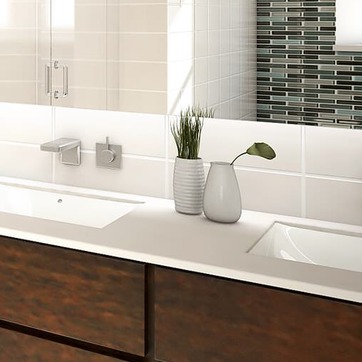
Material: ceramic